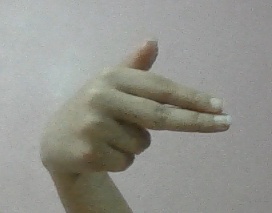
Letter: ghain